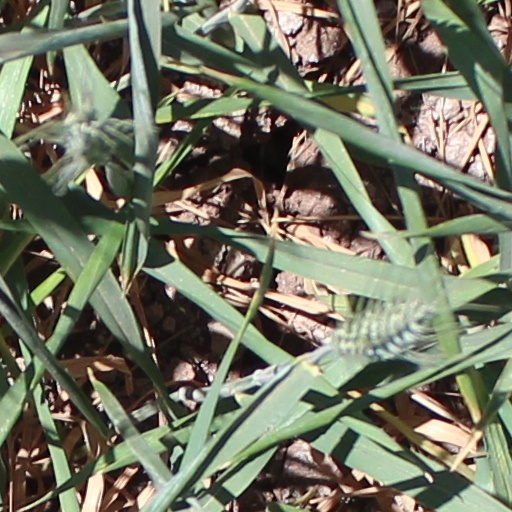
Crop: wheat